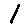
Label: 1